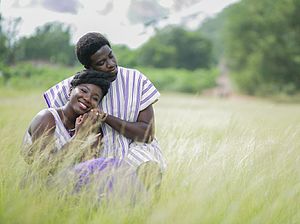
Forelskelse
Et forelsket par i Ghana.
Forelskelse, kærlighed og begær er tre forskellige følelser eller måske snarere primitive drifter, som kan måles tre forskellige steder i hjernen, fordi hver tilstand udløser forskellige hormoner. Forelskelse er en af menneskets stærkeste oplevelser.